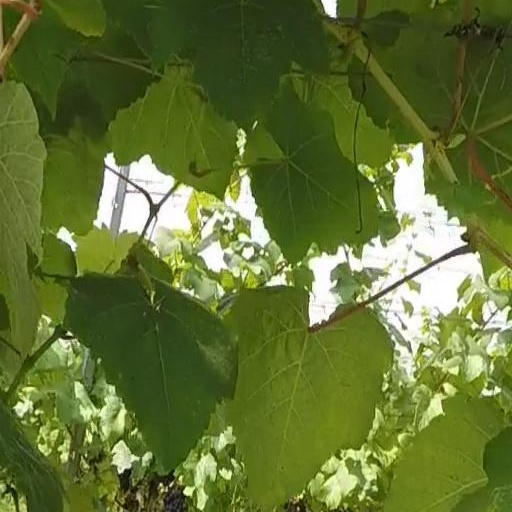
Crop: grape